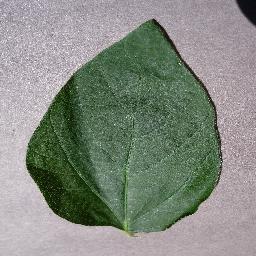
Label: Soybean___healthy